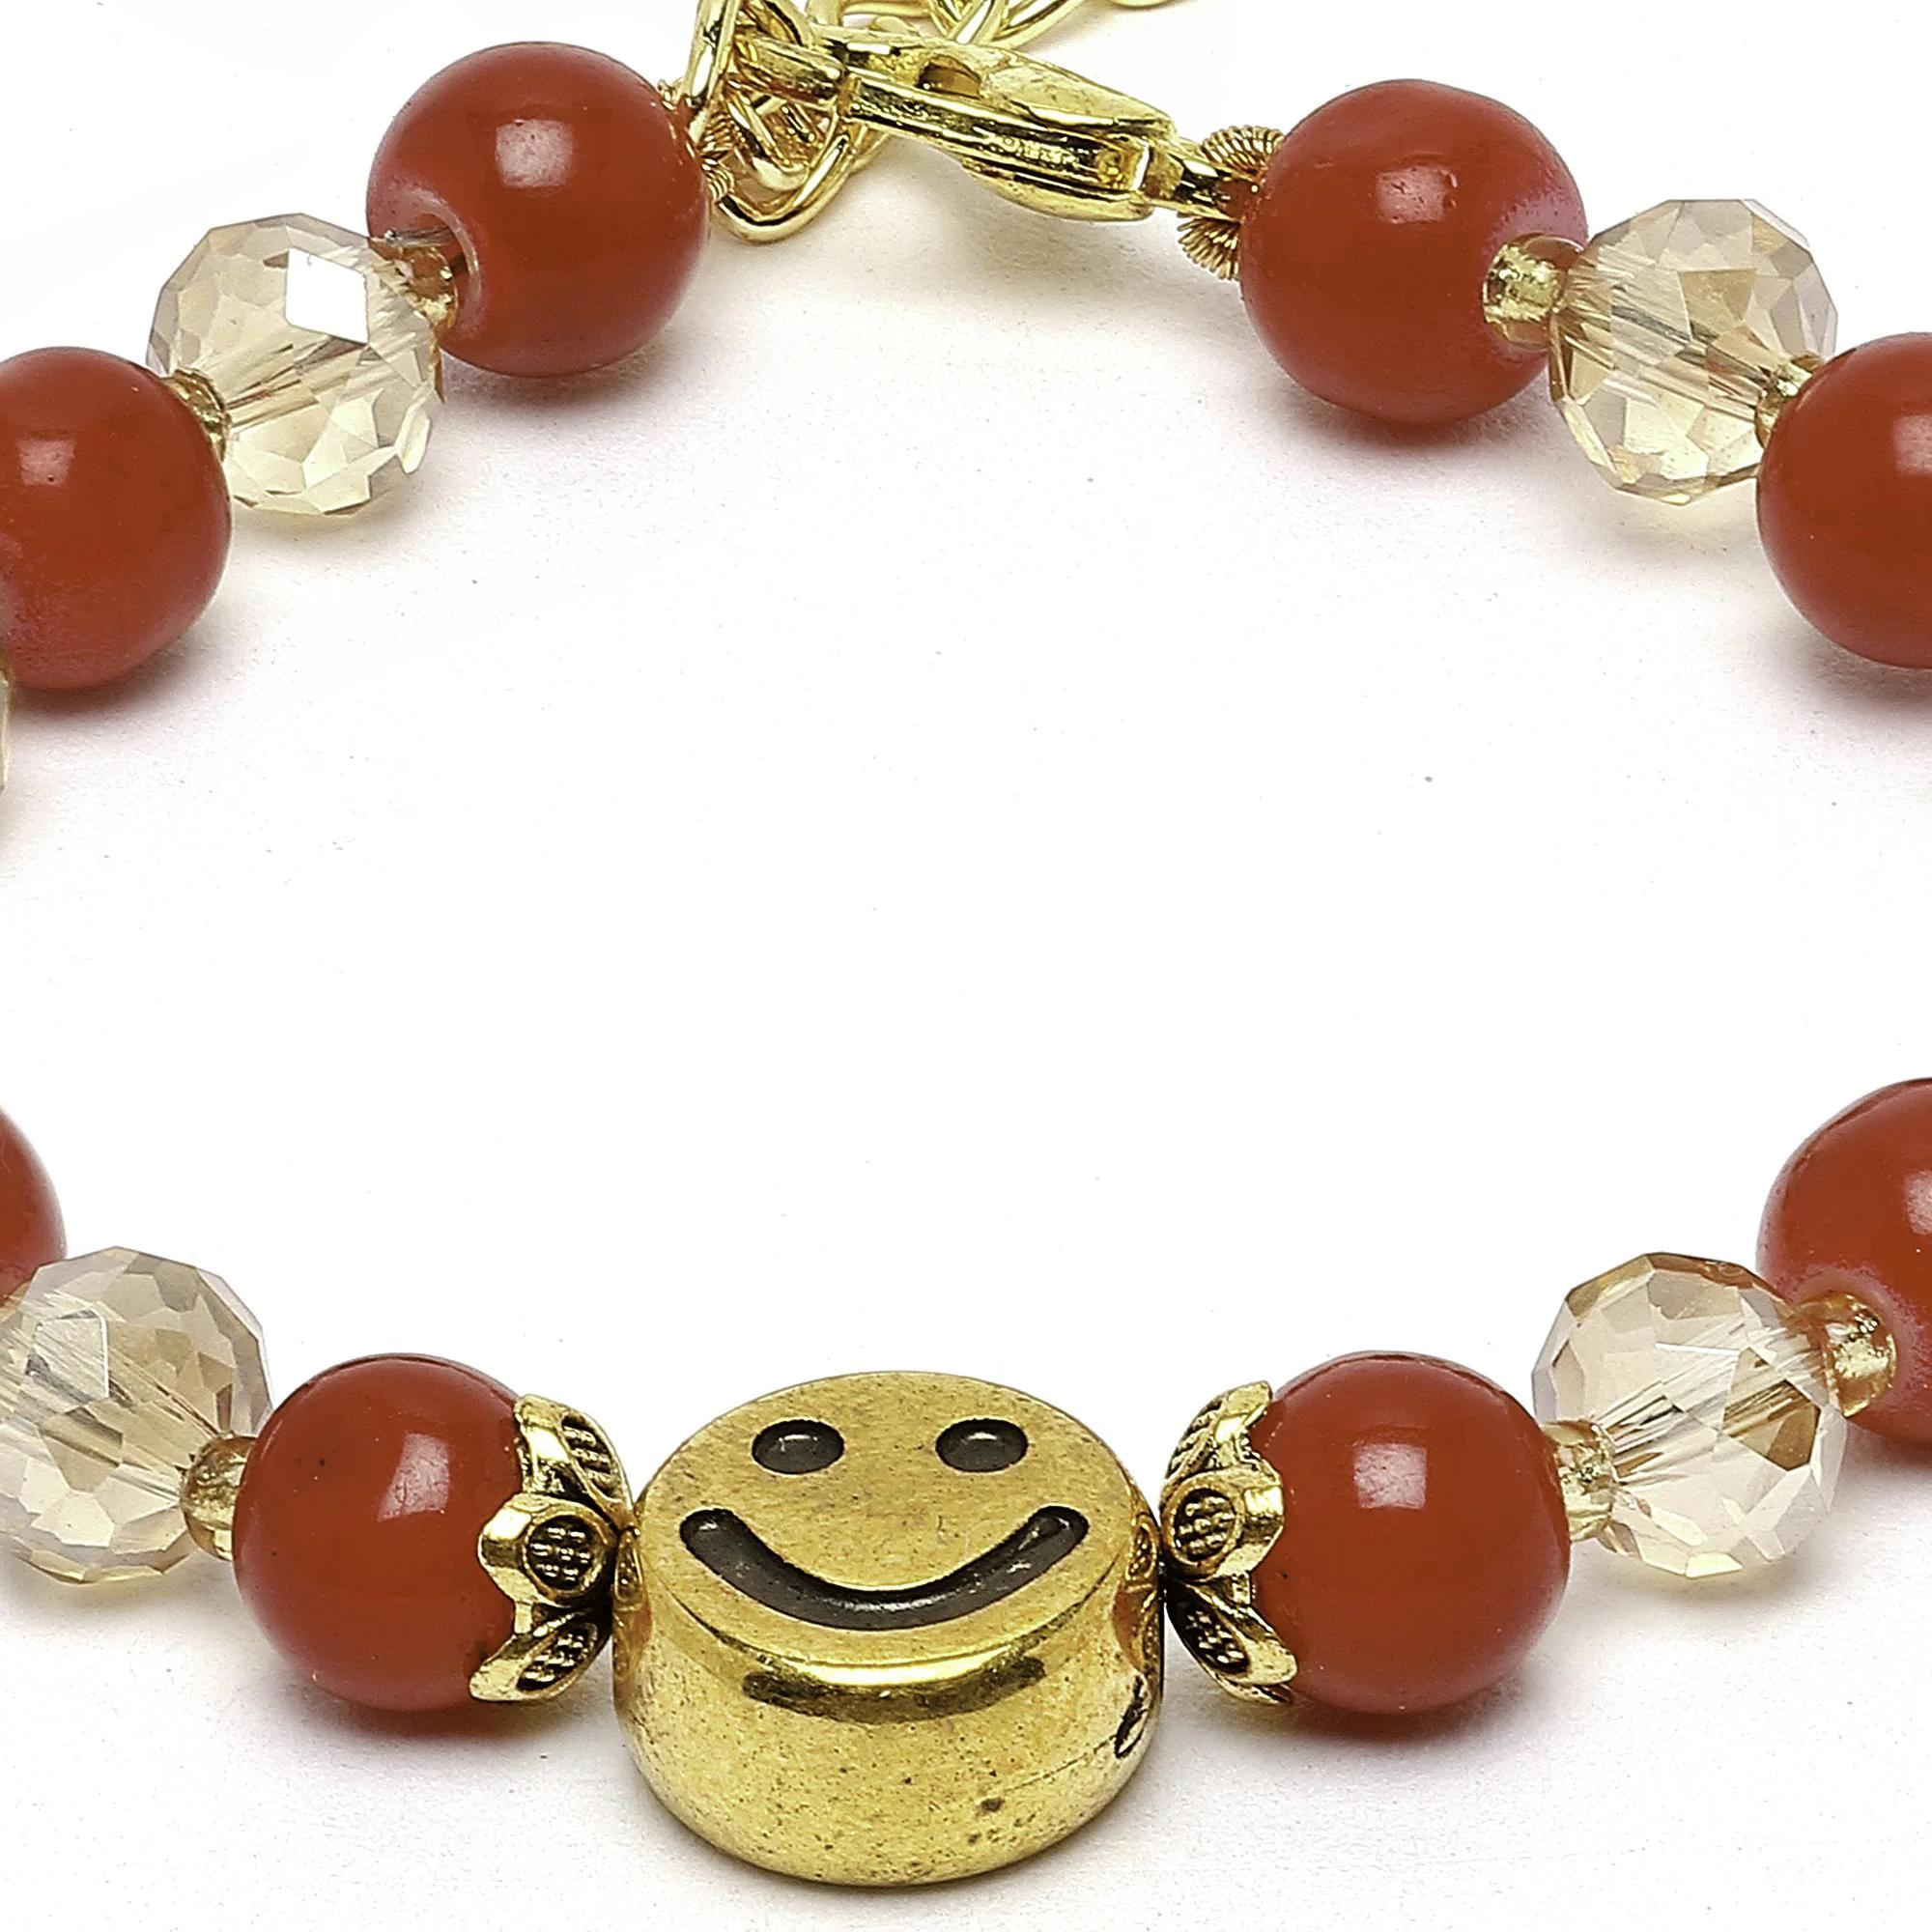
Gold-Toned Red & White Artificial Stones studded with SMILEY Rakhi Bracelet for Kids
Type: Rakhis
Brand: Zeneme
Price: Rs. 209
 Gold-Toned Red & White Artificial Stones studded with SMILEY Rakhi Bracelet, secure with Lobster Claw closure.Comes with Roli, Chawal, Chandan, QR code card for Raksha Bandhan Song and Raksha Bandhan Greeting Card.Disclaimer:Wipe your jewellery with a soft cloth after every use. Always store your jewellery in a flat box to avoid accidental scratches. Keep sprays and perfumes away from your jewellery. Do not soak your jewellery in water. Clean your jewellery using a soft brush, dipped in jewellery cleaning solution only.
Included: 1 Bracelet Rakhi